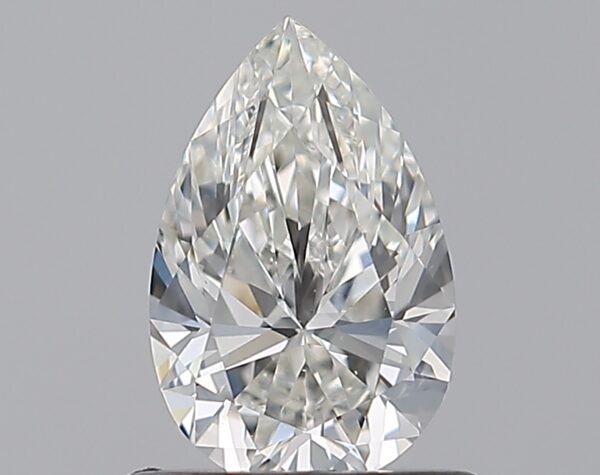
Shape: pear
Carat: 0.72
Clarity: VS1
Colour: H
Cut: EX
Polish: EX
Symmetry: EX
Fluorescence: F
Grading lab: GIA
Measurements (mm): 7.6 x 4.94 x 3.14